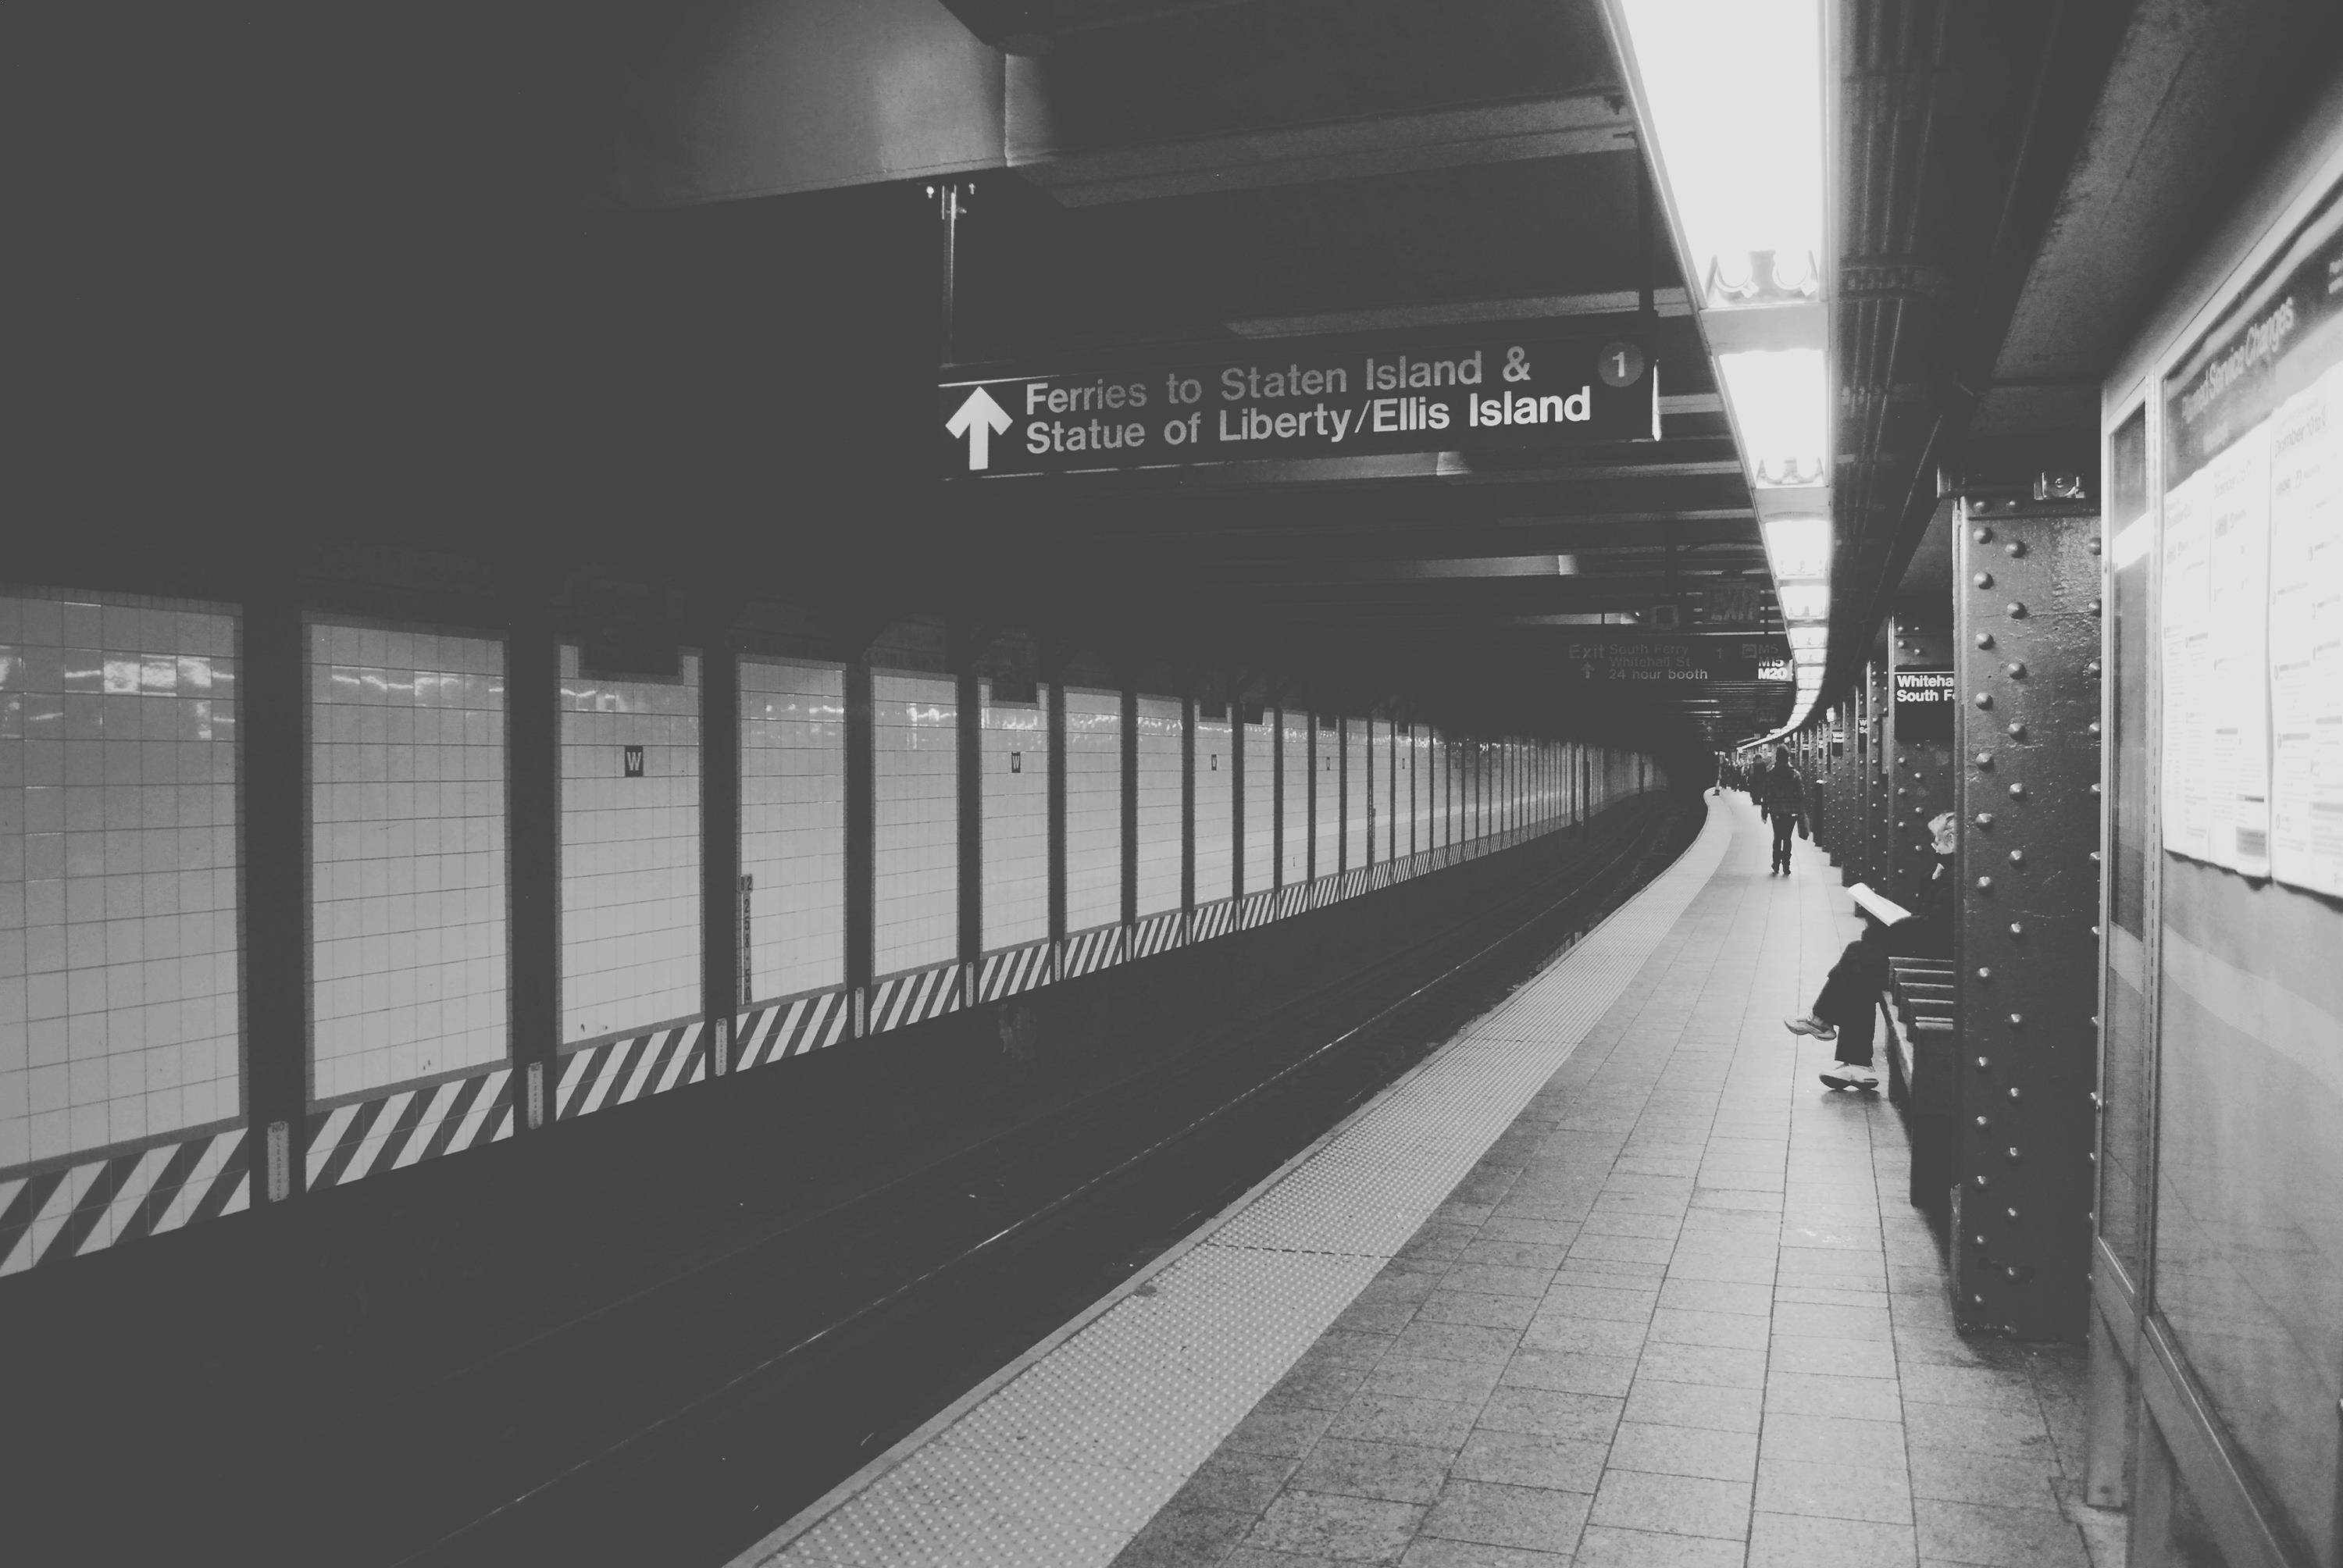
white, black, black and white, monochrome, monochrome photography, architecture, transport, snapshot, photography, line, metropolitan area, building, street, shadow, style, road, Tints and shades, city, walkway